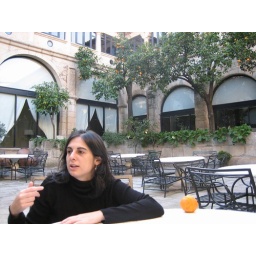
maria under orange trees